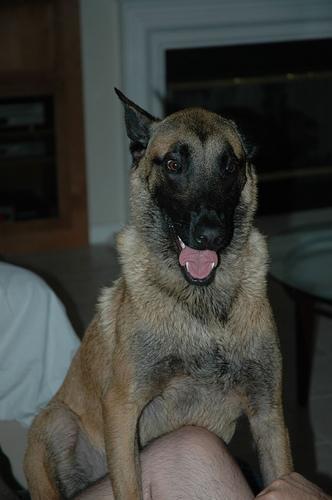
malinois